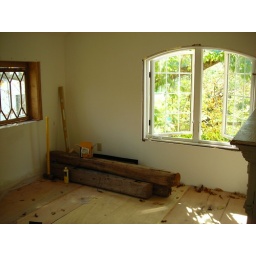
bedroom in new barn house